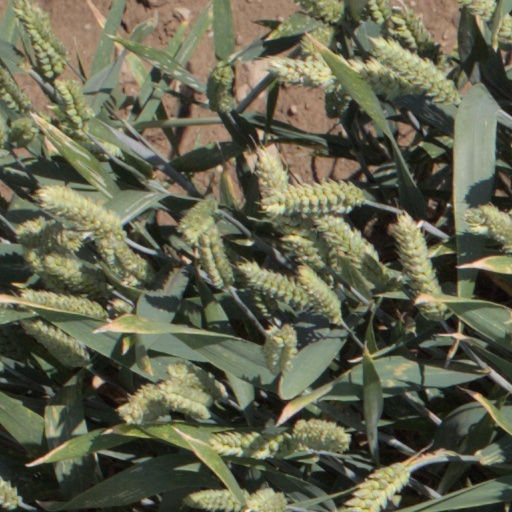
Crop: wheat